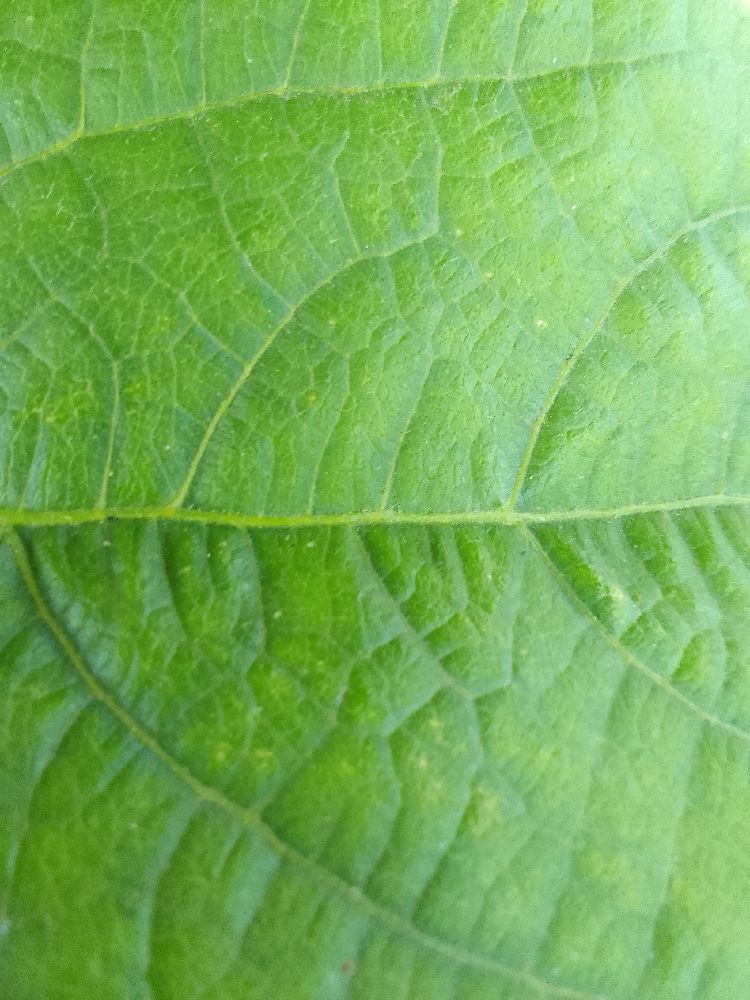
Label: healthy